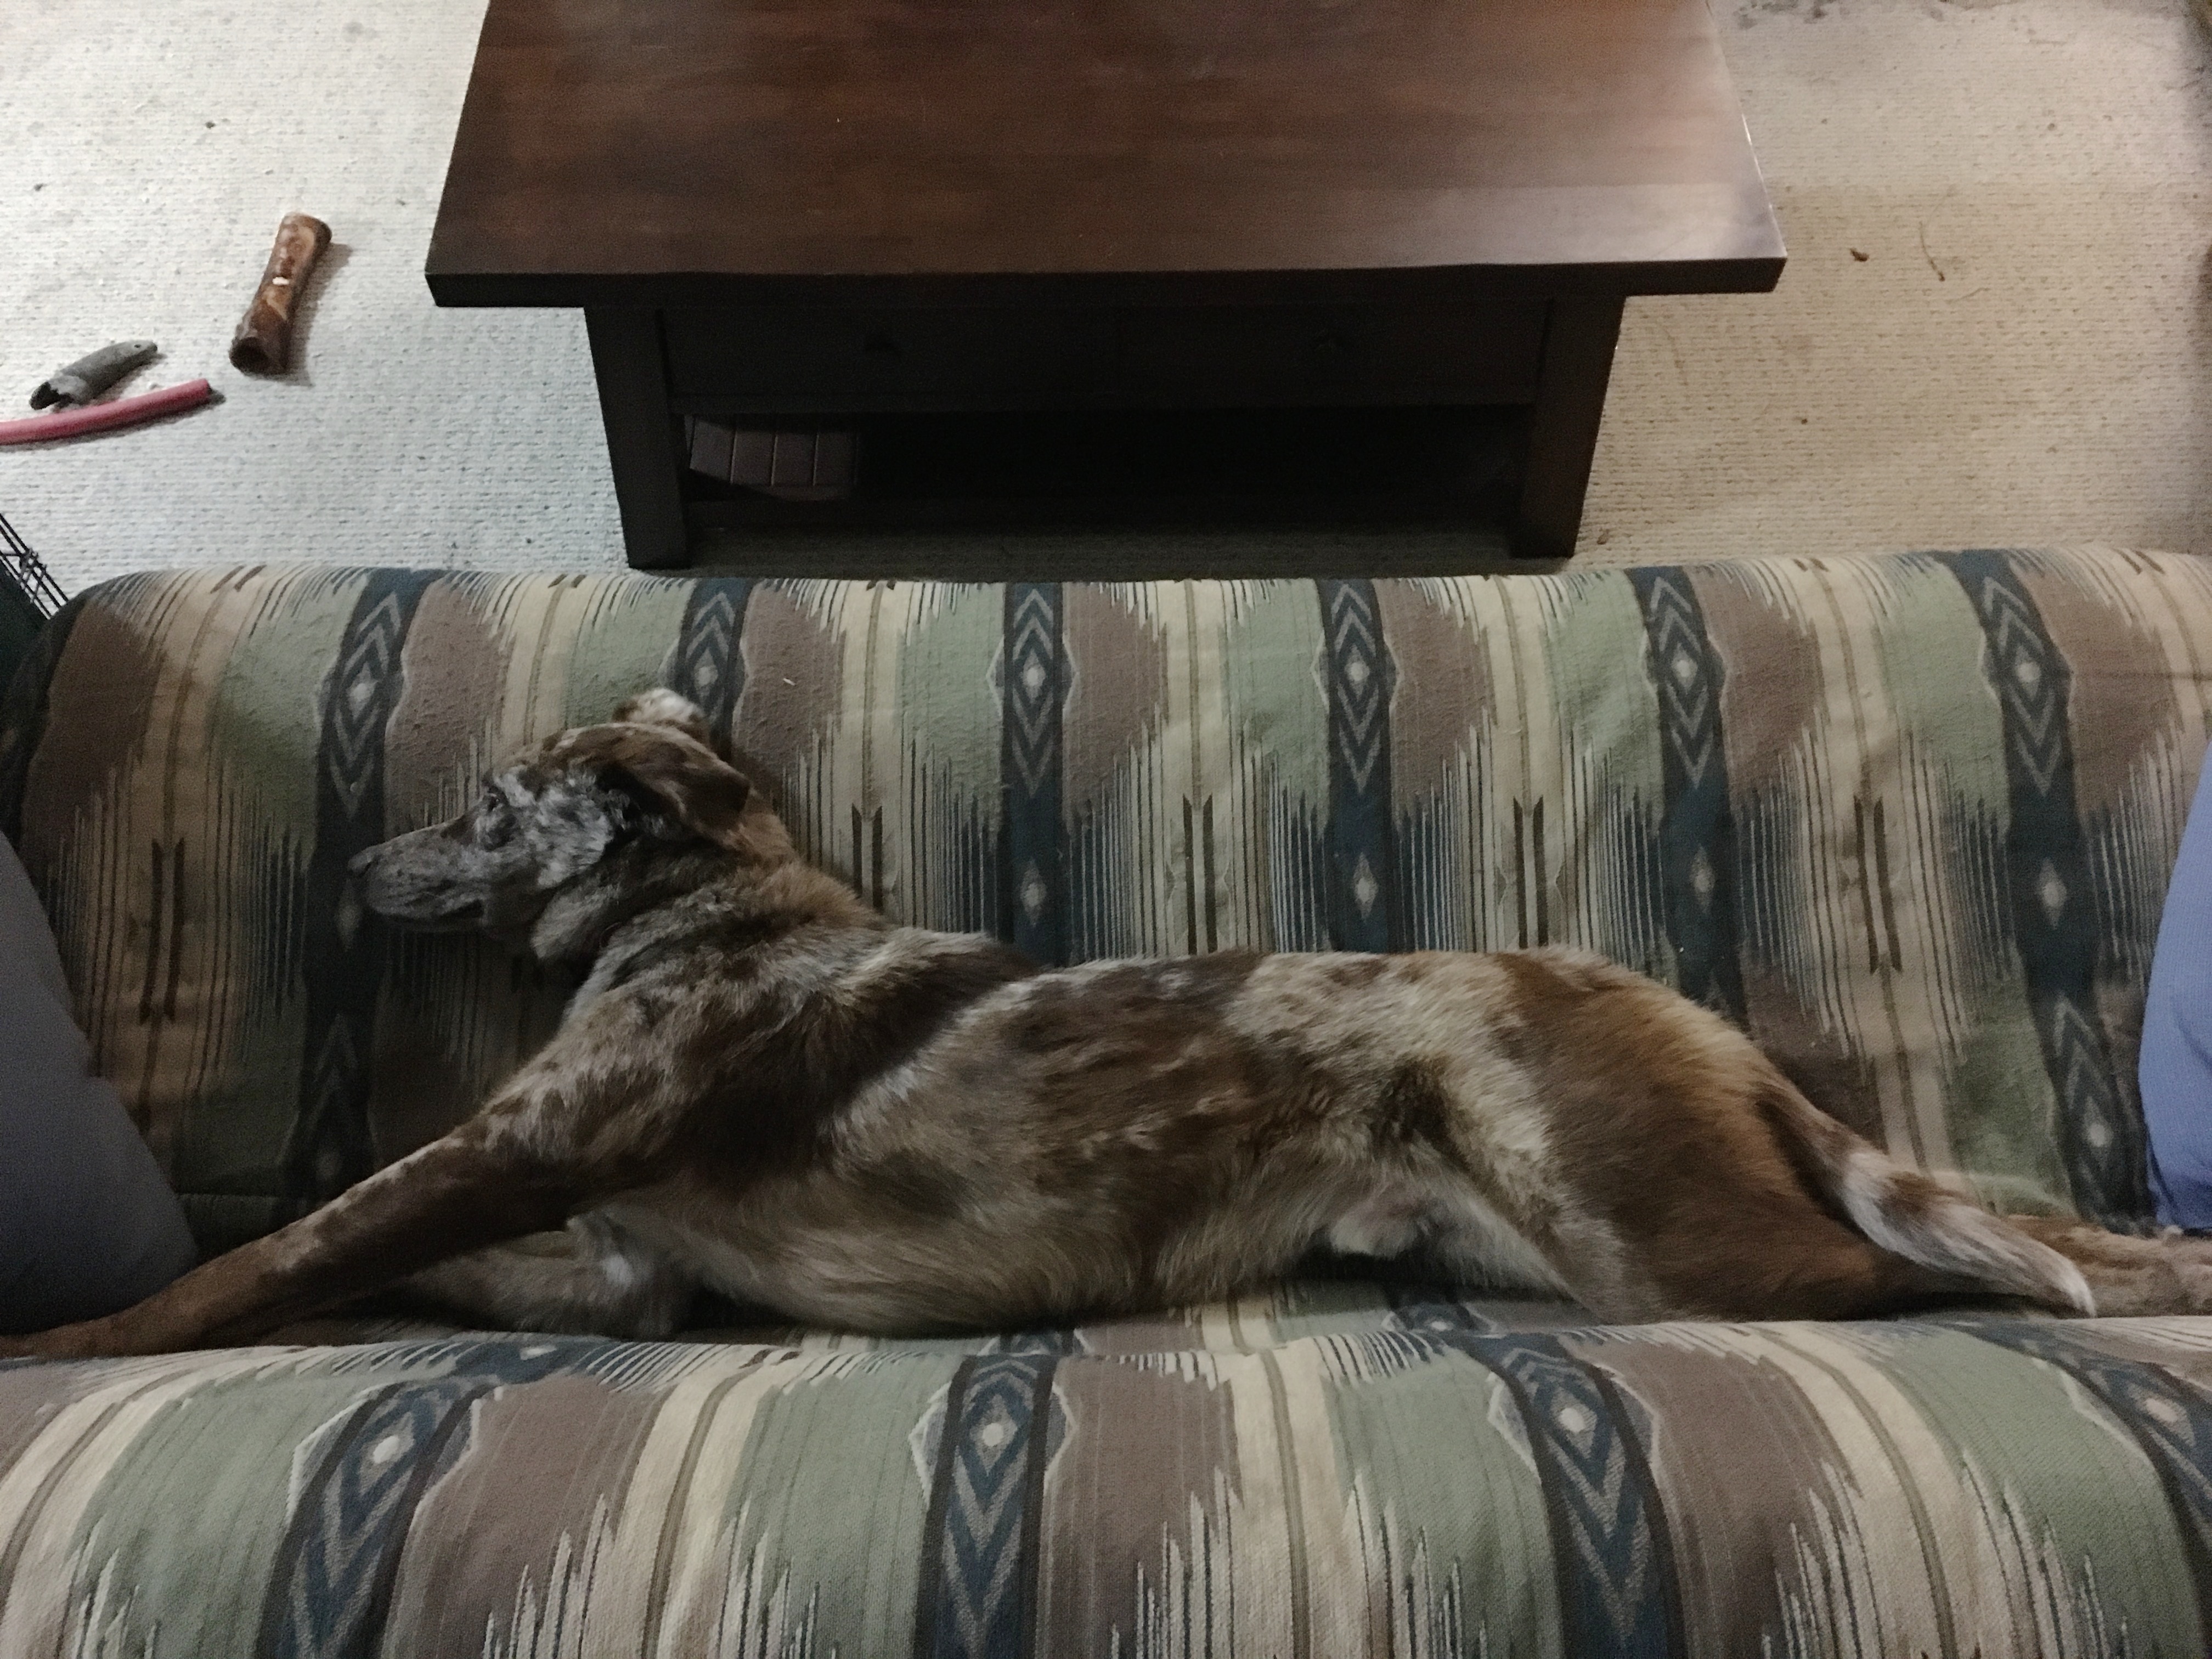
dog, mammal, furniture, felix, dog like mammal